Municipality of Victor Larco Herrera

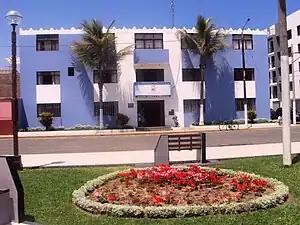
View of the Municipality of Víctor Larco Herrera in Buenos Aires

Municipality of Victor Larco Herrera is a Peruvian governing body that rules in Victor Larco Herrera district. It is located in Buenos Aires in west of Trujillo city. It has legal autonomy granted by the law of municipalities of Peru